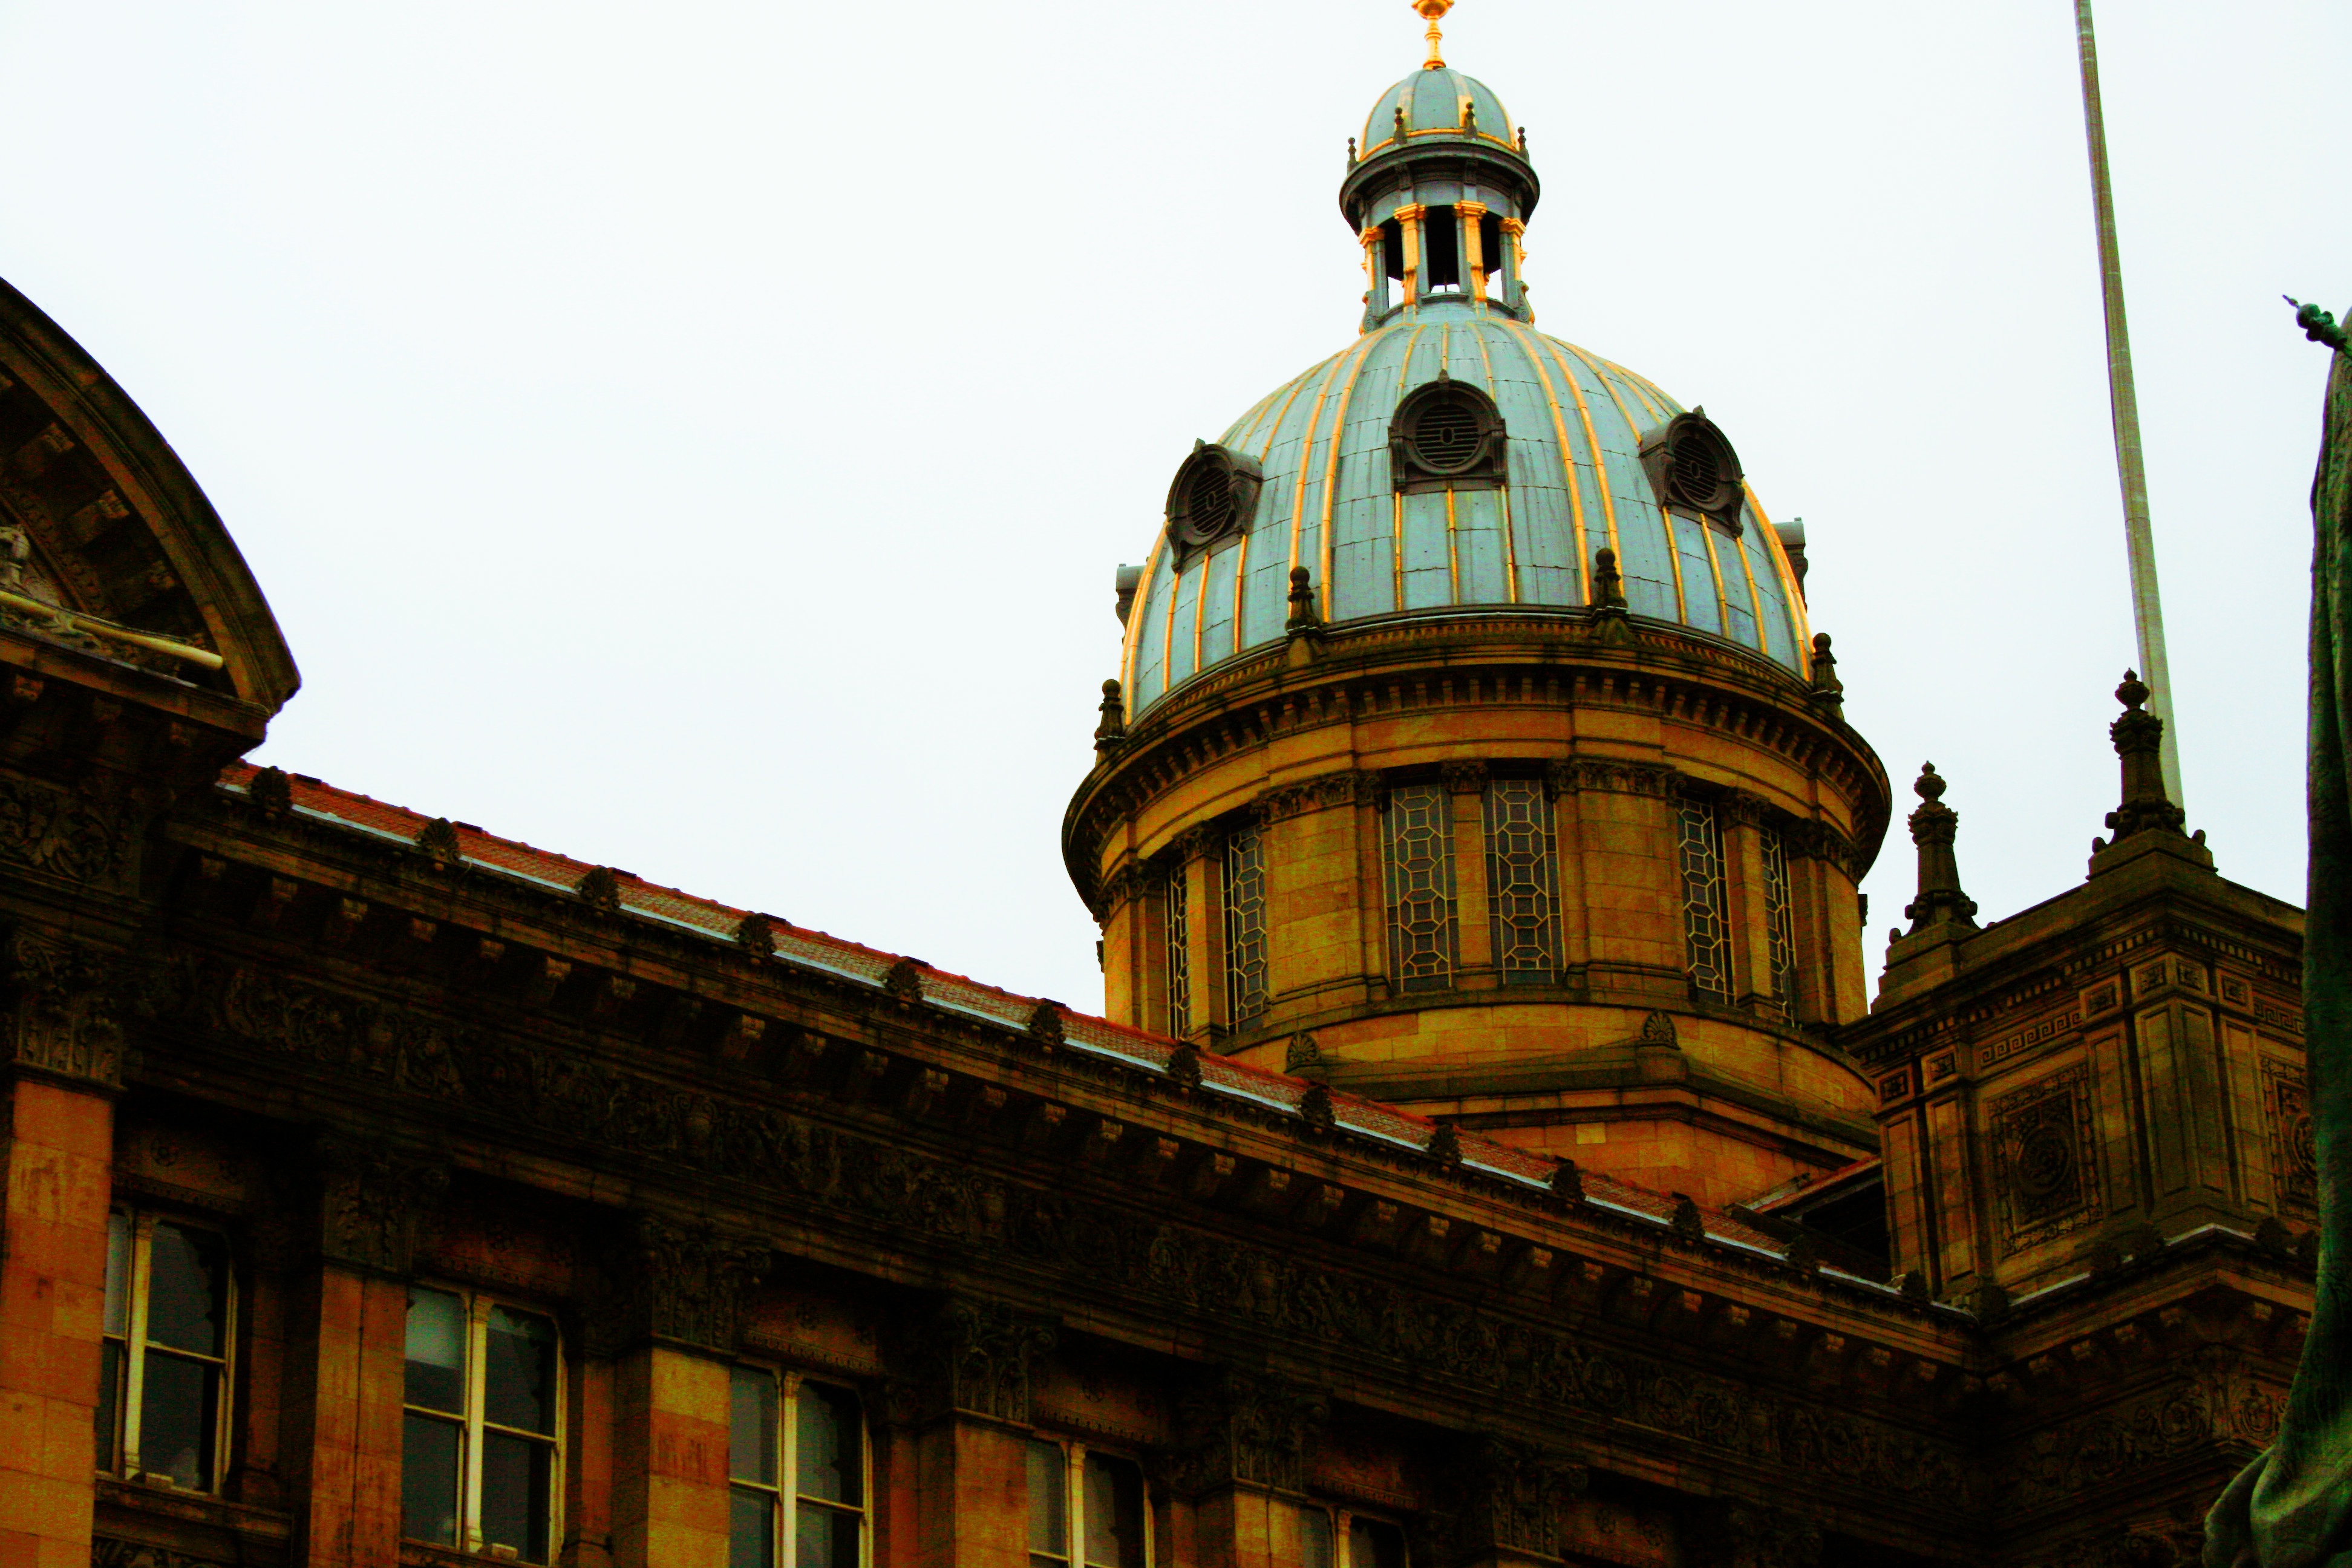
building, evening, tower, landmark, church, cathedral, place of worship, synagogue, dome, urban area